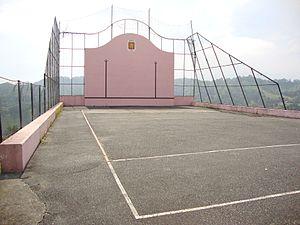
Camou-Cihigue est une commune française, située dans le département des Pyrénées-Atlantiques en région Nouvelle-Aquitaine.
Cihigue est une ancienne commune française du département des Pyrénées-Atlantiques. En 1836, la commune fusionne avec Camou pour former la nouvelle commune de Camou-Cihigue.